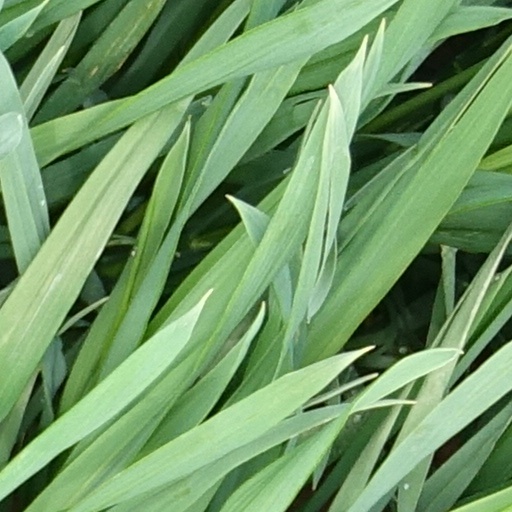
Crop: wheat